Dagens industri

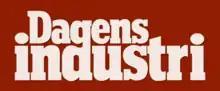

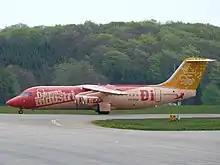
One of Malmö Aviation's Avro RJ100s in the special "Dagens Industri" livery.

Dagens industri (Di) is a financial newspaper in tabloid format published in Stockholm, Sweden.